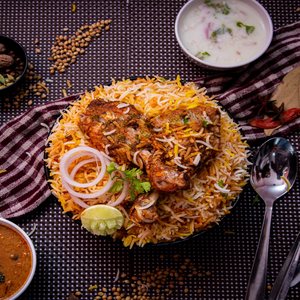
Dish: biryani